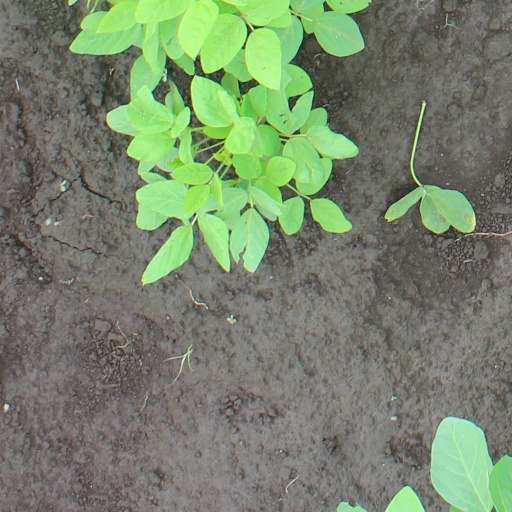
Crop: soybean